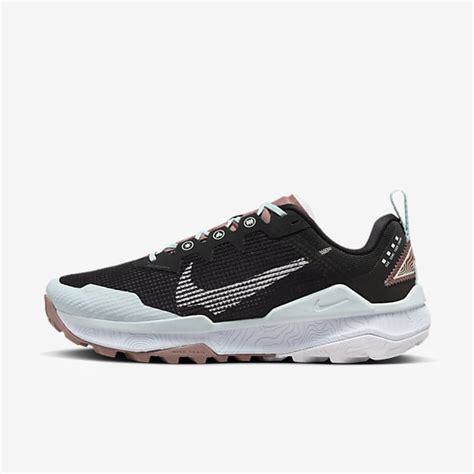
Brand: Nike
Model: Wildhorse 8